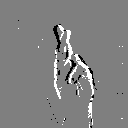
ASL letter: r